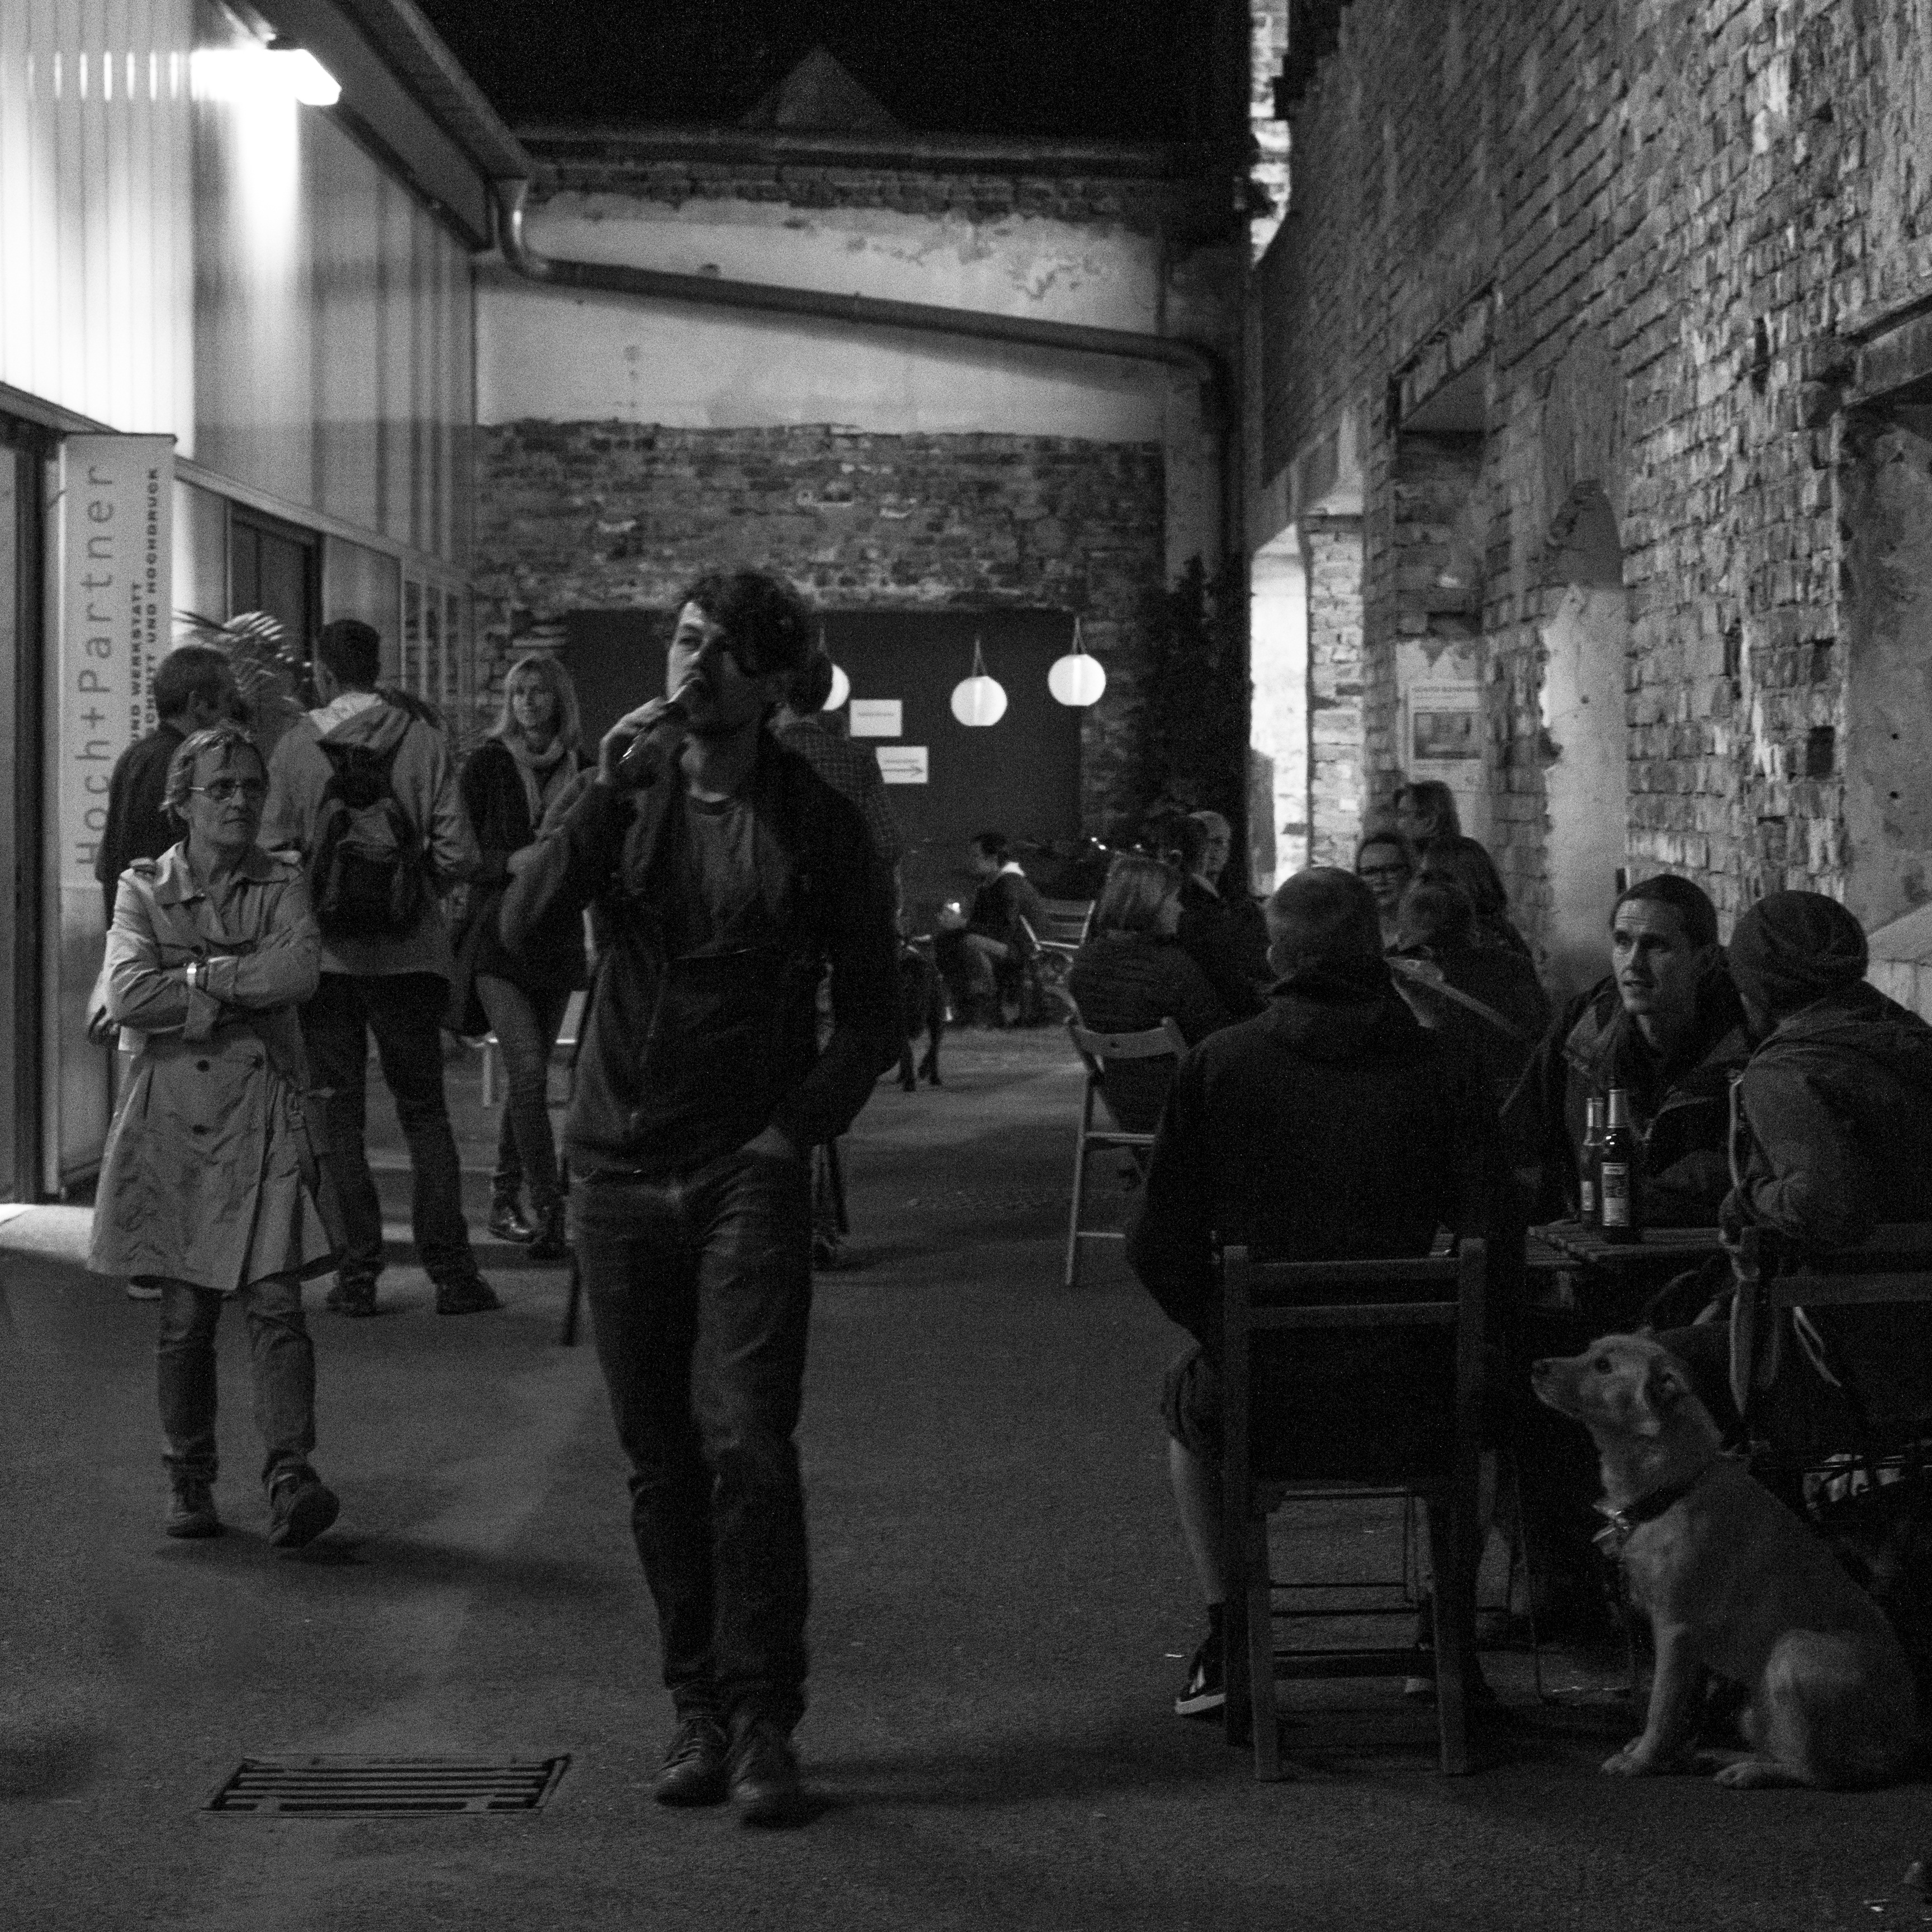
black and white, people, road, street, photography, crowd, carefree, black, monochrome, infrastructure, photograph, snapshot, leipzig, image, casual, night life, monochrome photography, wallpaper factory, drinking beer, youth culture, film noir